Stirling Point

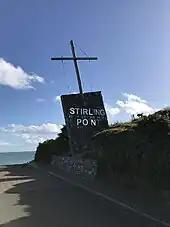
Stirling Point gateway sign

Stirling Point is a landmark at the southern end of the New Zealand suburb of Invercargill called Bluff, New Zealand. It is notable as the southern end of both State Highway 1 and Te Araroa; both these facilities span the length of the country. Stirling Point hosts a signpost with multiple directional signs; it is one of the most photographed items in Southland. Stirling Point has an anchor chain sculpture which replicates the sculpture on Stewart Island.